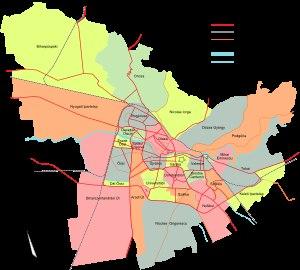
Oradea ou Oradea Mare est une ville de la région de Transylvanie, dans la province historique de la Crișana, en Roumanie. Elle est le chef-lieu du județ de Bihor, situé dans la région de développement Nord-Ouest. Oradea est une des villes les plus prospères de Roumanie.